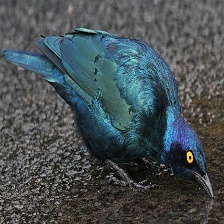
Species: CAPE GLOSSY STARLING
Scientific name: LAMPROTORNIS NITENS